Axel Sjöberg (footballer, born 2000)

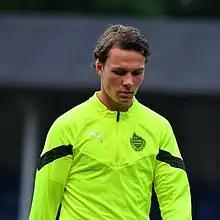
Sjöberg with BK Olympic in 2022

Carl Axel Sjöberg (born 14 April 2000) is a Swedish professional footballer who plays as a right-back for League of Ireland Premier Division club St Patrick's Athletic.